Jupiter Inlet Light

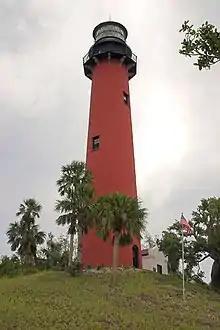
The Jupiter Inlet Lighthouse

The Jupiter Inlet Light is located in Jupiter, Florida, on the north side of the Jupiter Inlet. The site for the lighthouse was chosen in 1853. It is located between Cape Canaveral Light and Hillsboro Inlet Light. The lighthouse was designed by then Lieutenant George G. Meade of the Bureau of Topographical Engineers. Meade's design was subsequently modified by Lieutenant William Raynolds. The Jupiter Inlet silted shut in 1854, forcing all building supplies to be shipped in light boats down the Indian River. Work was interrupted from 1856 to 1858 by the Third Seminole War. The lighthouse was completed under the supervision of Captain Edward A. Yorke in 1860 at a cost of more than $60,000.